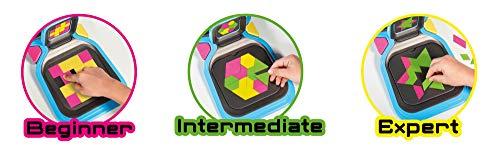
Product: TOMY Puzzle Wars Games for Kids, Multicolor
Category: Toys & Games | Games & Accessories | Board Games
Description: MULTIPLAYER PUZZLE GAME: Designed for 1-2 players, It’s a best option for a game night with family and friends.
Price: $23.11
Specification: ProductDimensions:6.8x2.8x10inches|ItemWeight:1.5pounds|ShippingWeight:1.5pounds(Viewshippingratesandpolicies)|ASIN:B078WYB159|Itemmodelnumber:T72737|Manufacturerrecommendedage:8months-8years|Batteries:2AAAbatteriesrequired.